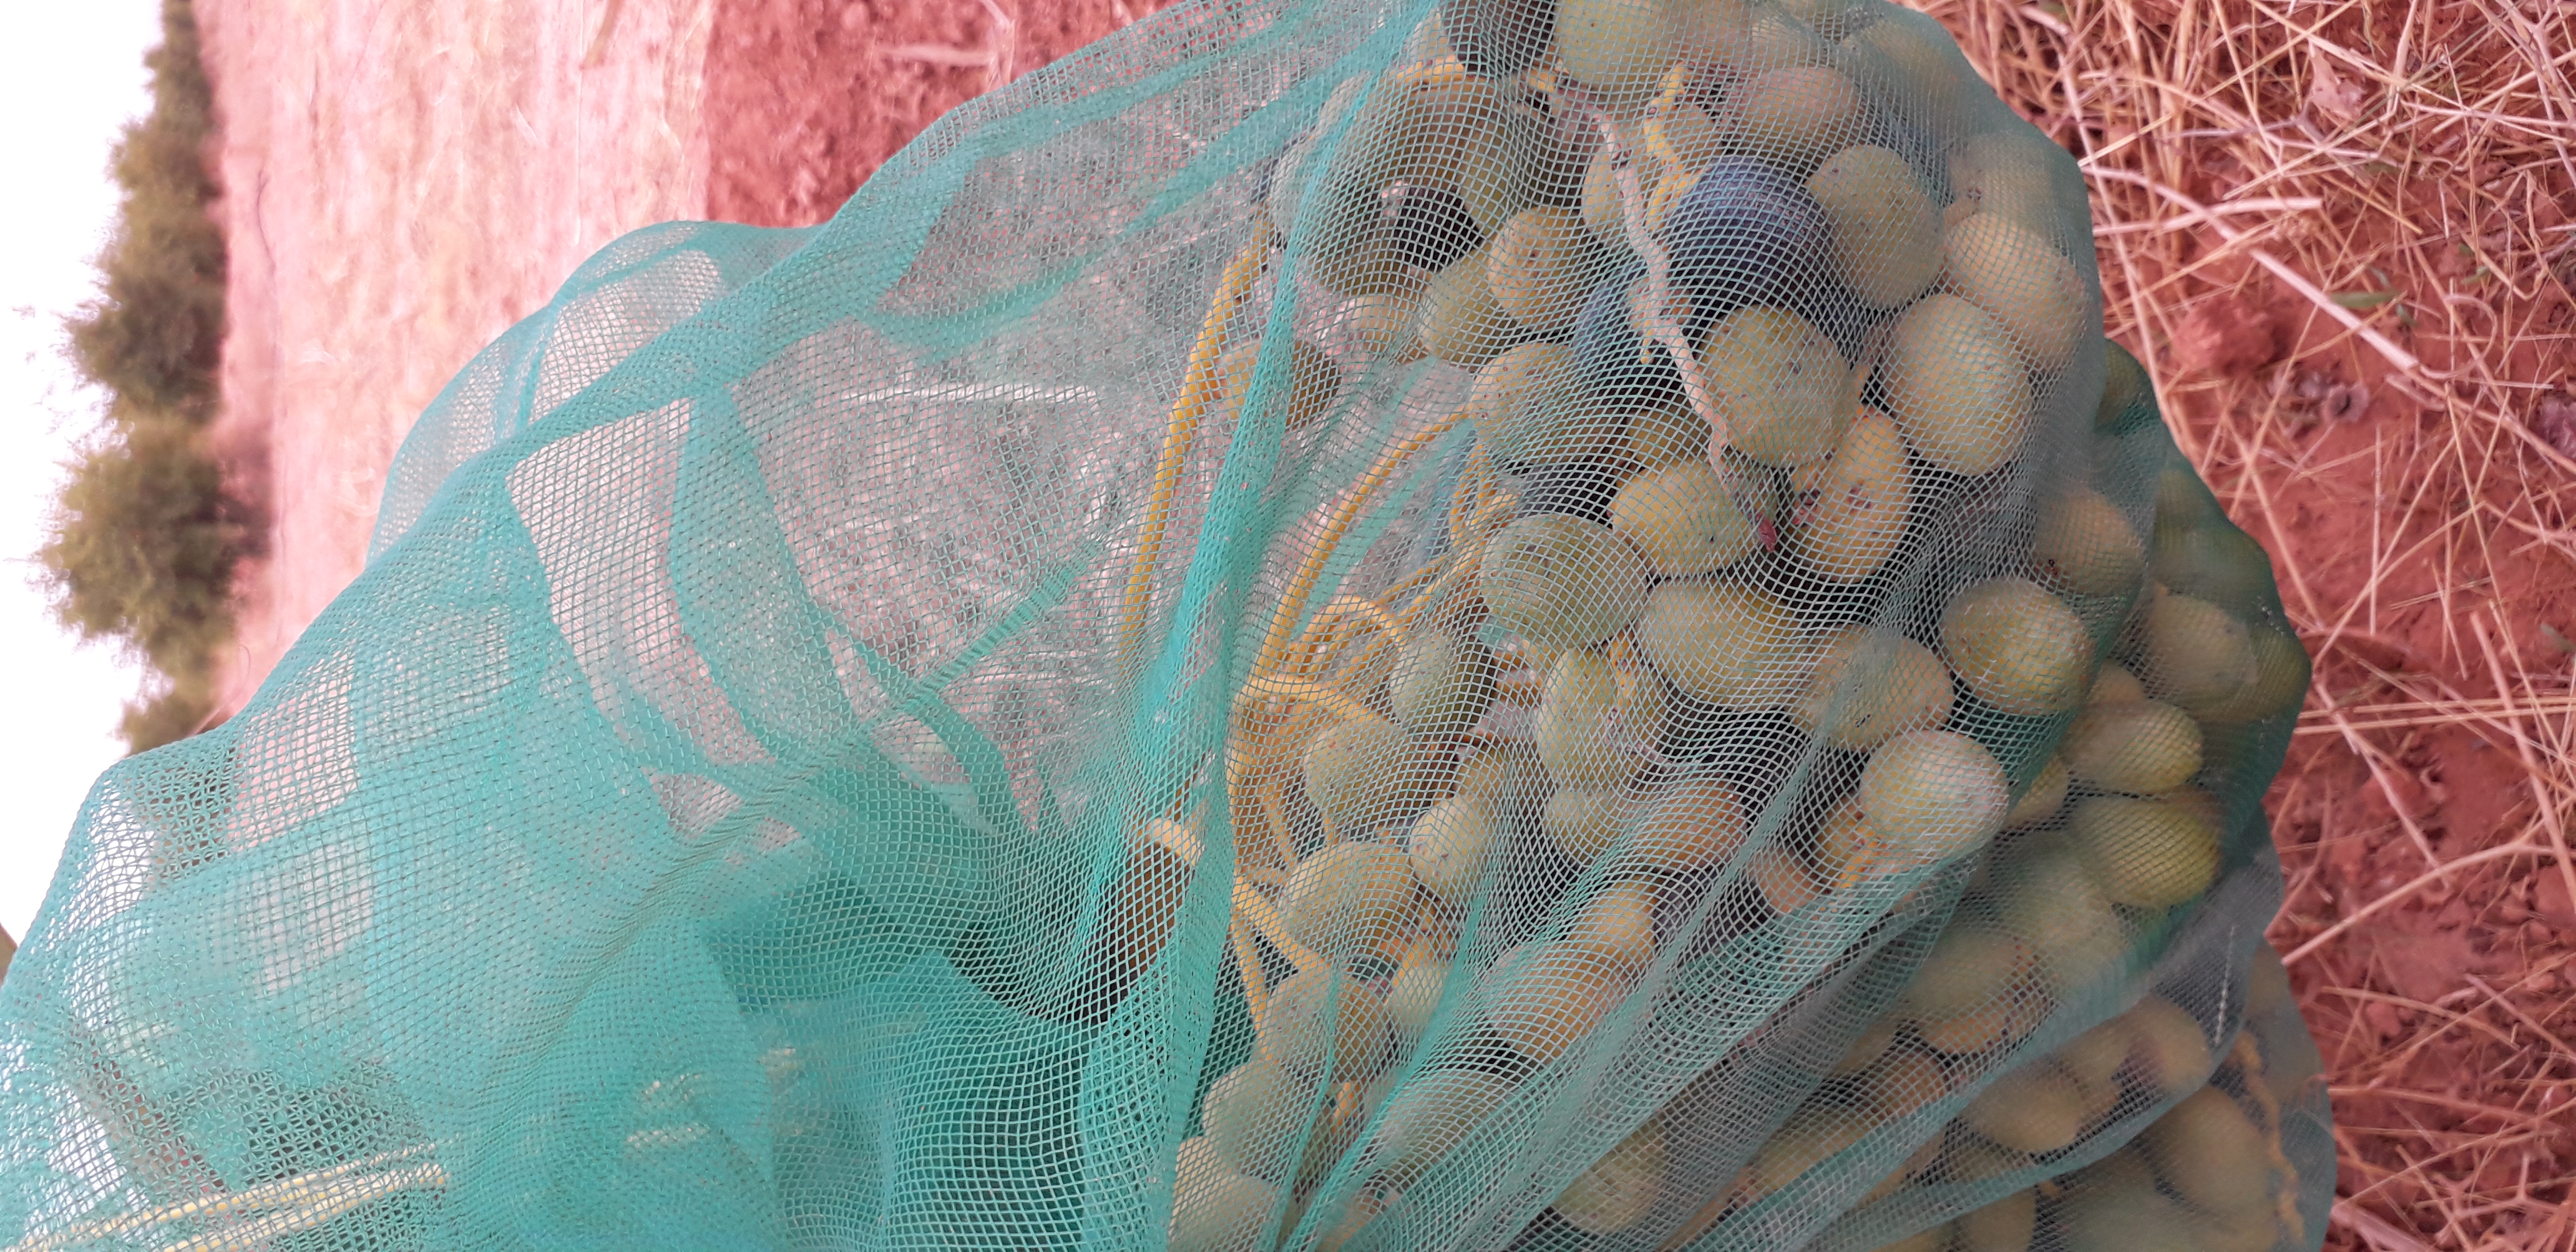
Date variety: kholt